Describe the emotion expressed in this image:  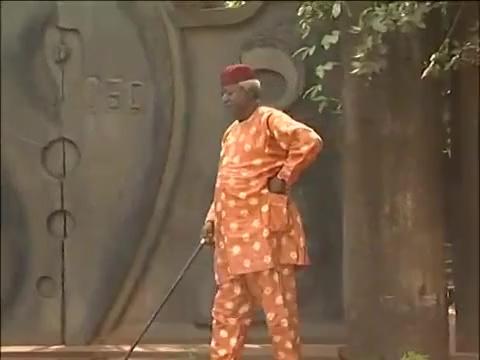
This person displays Suffering, valence and arousal with high intensity.